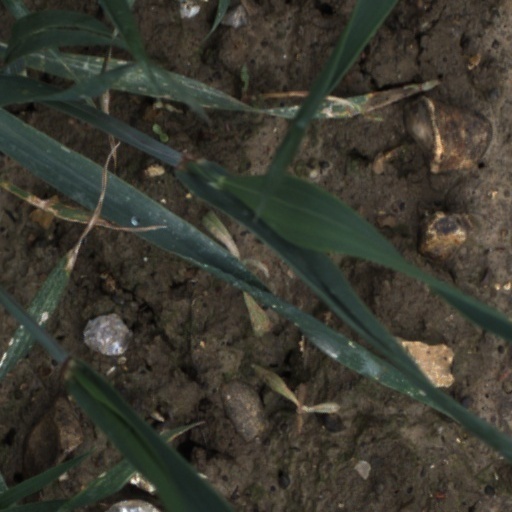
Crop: wheat